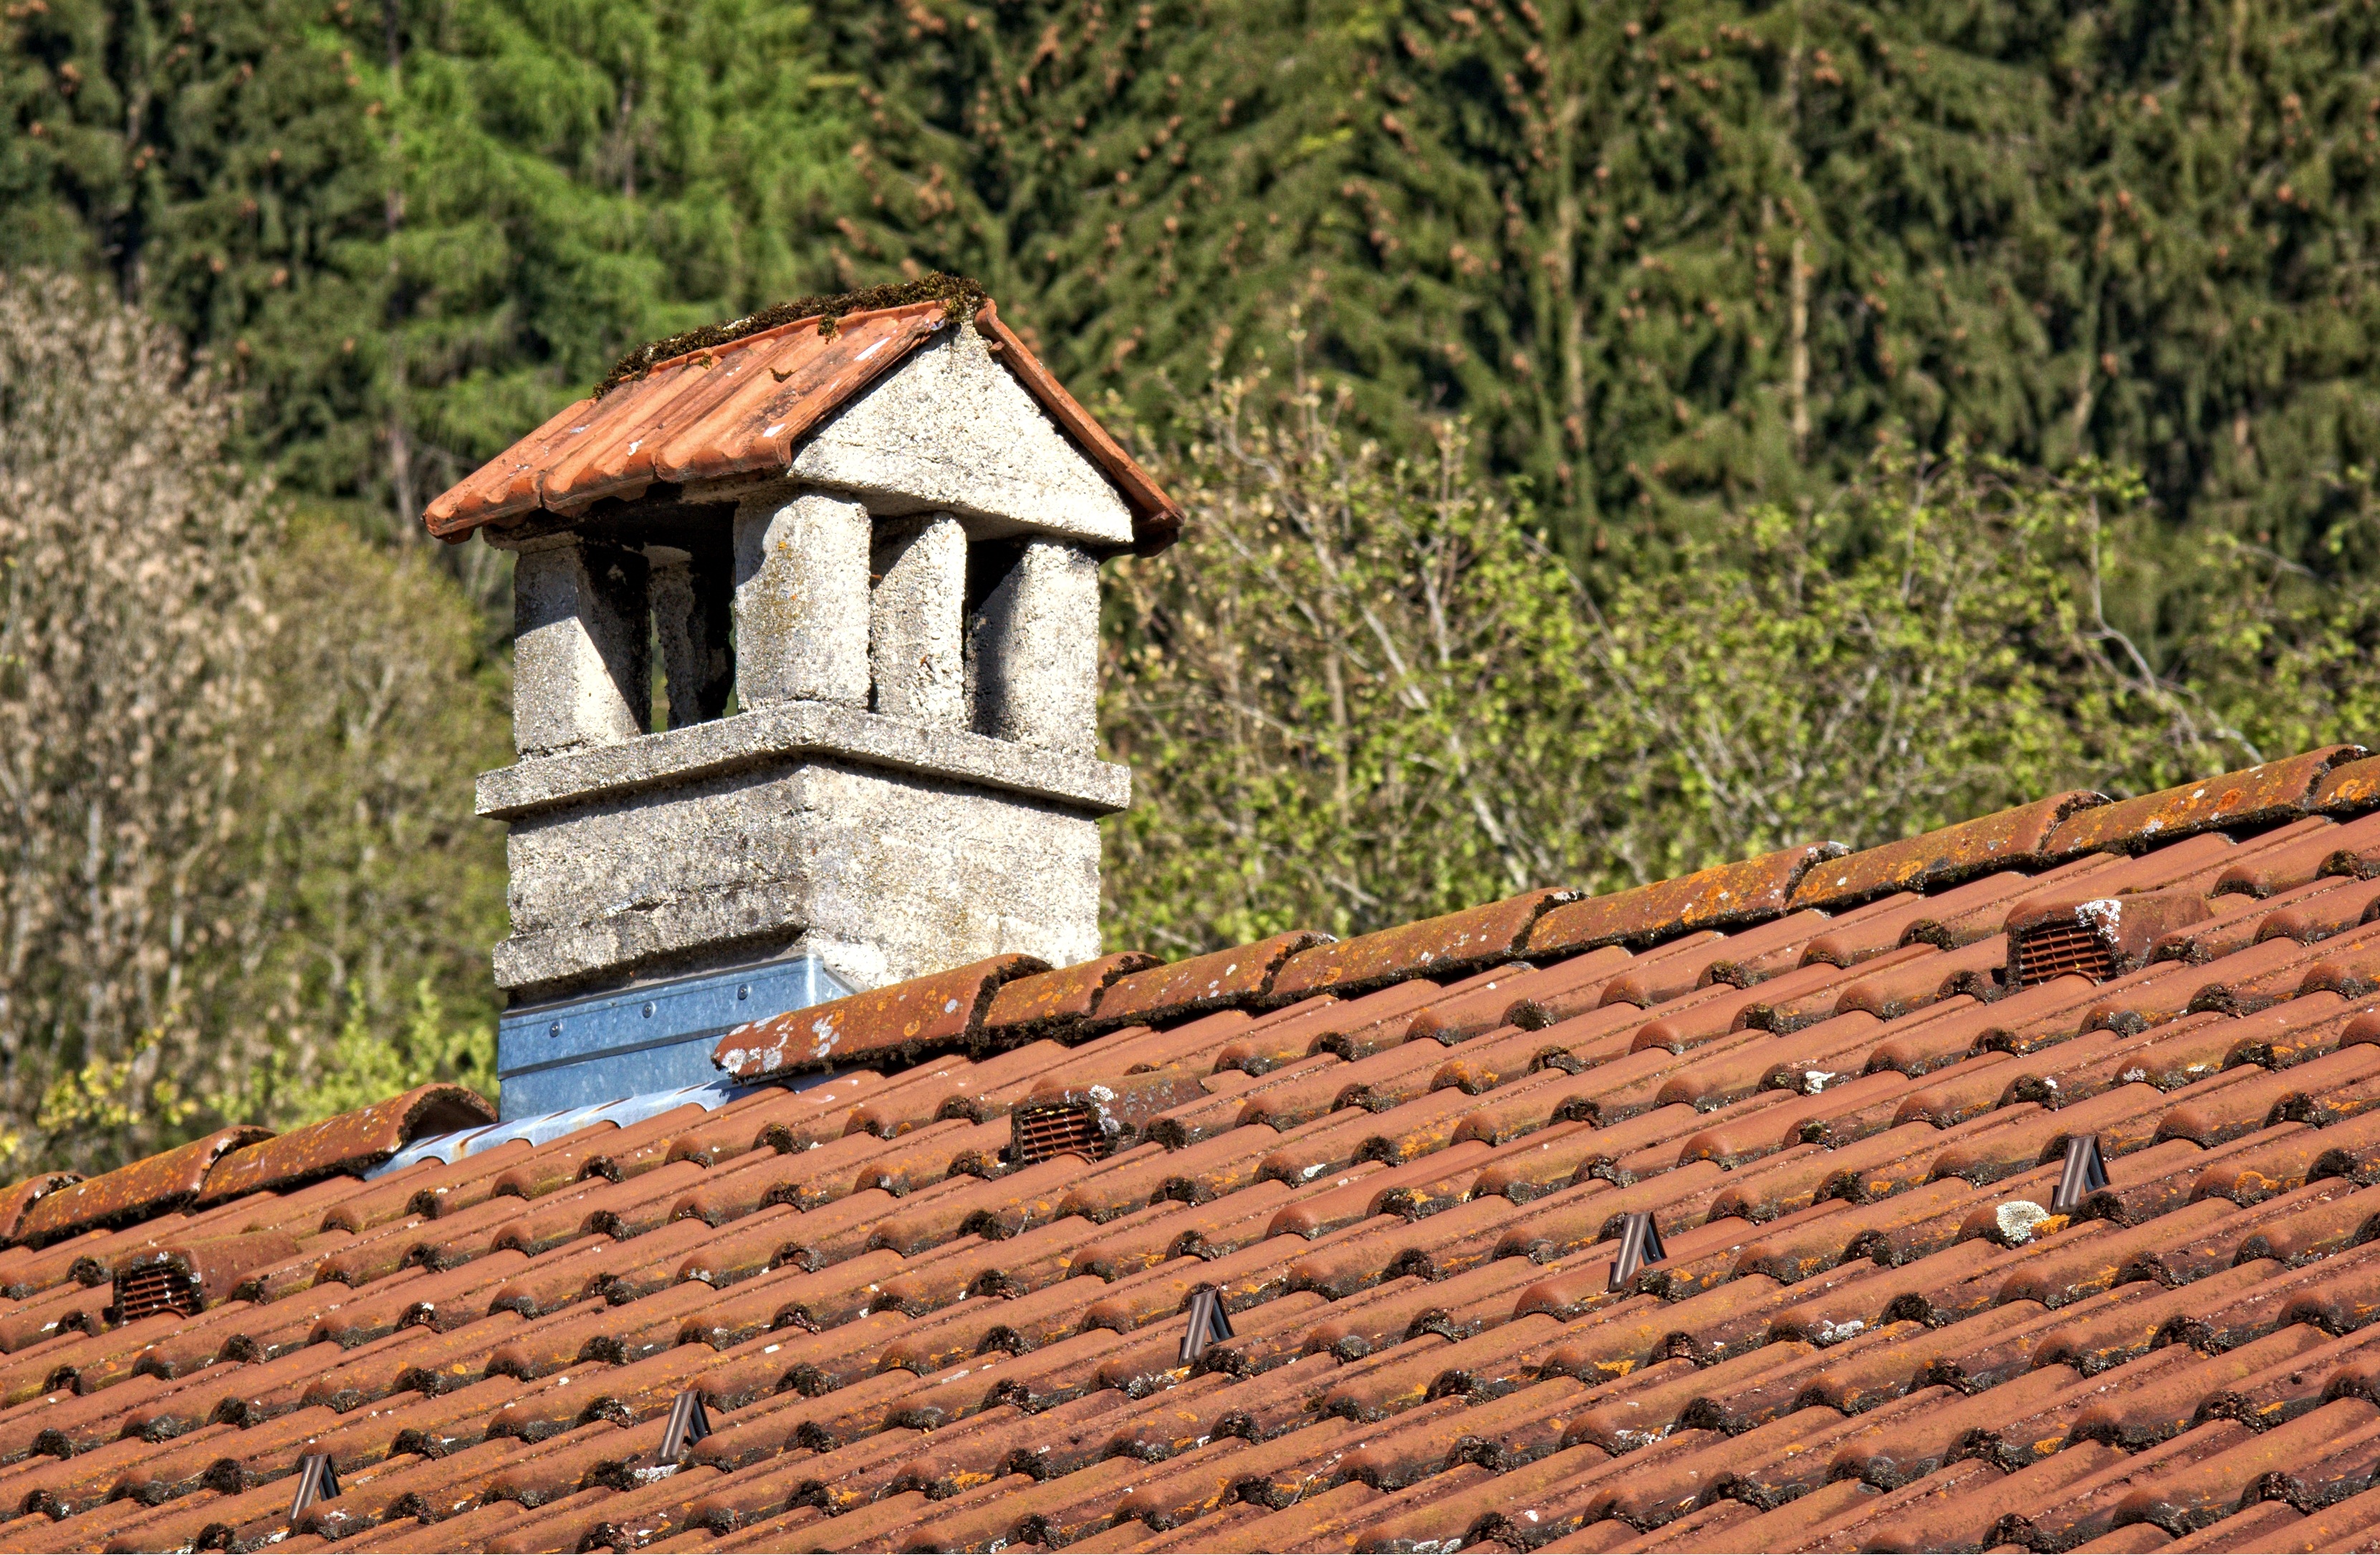
architecture, wood, roof, old, wall, red, chimney, fireplace, covered, tile, agriculture, brick, roofing, rural area, house roof, construction material, roofing tiles, outdoor structure